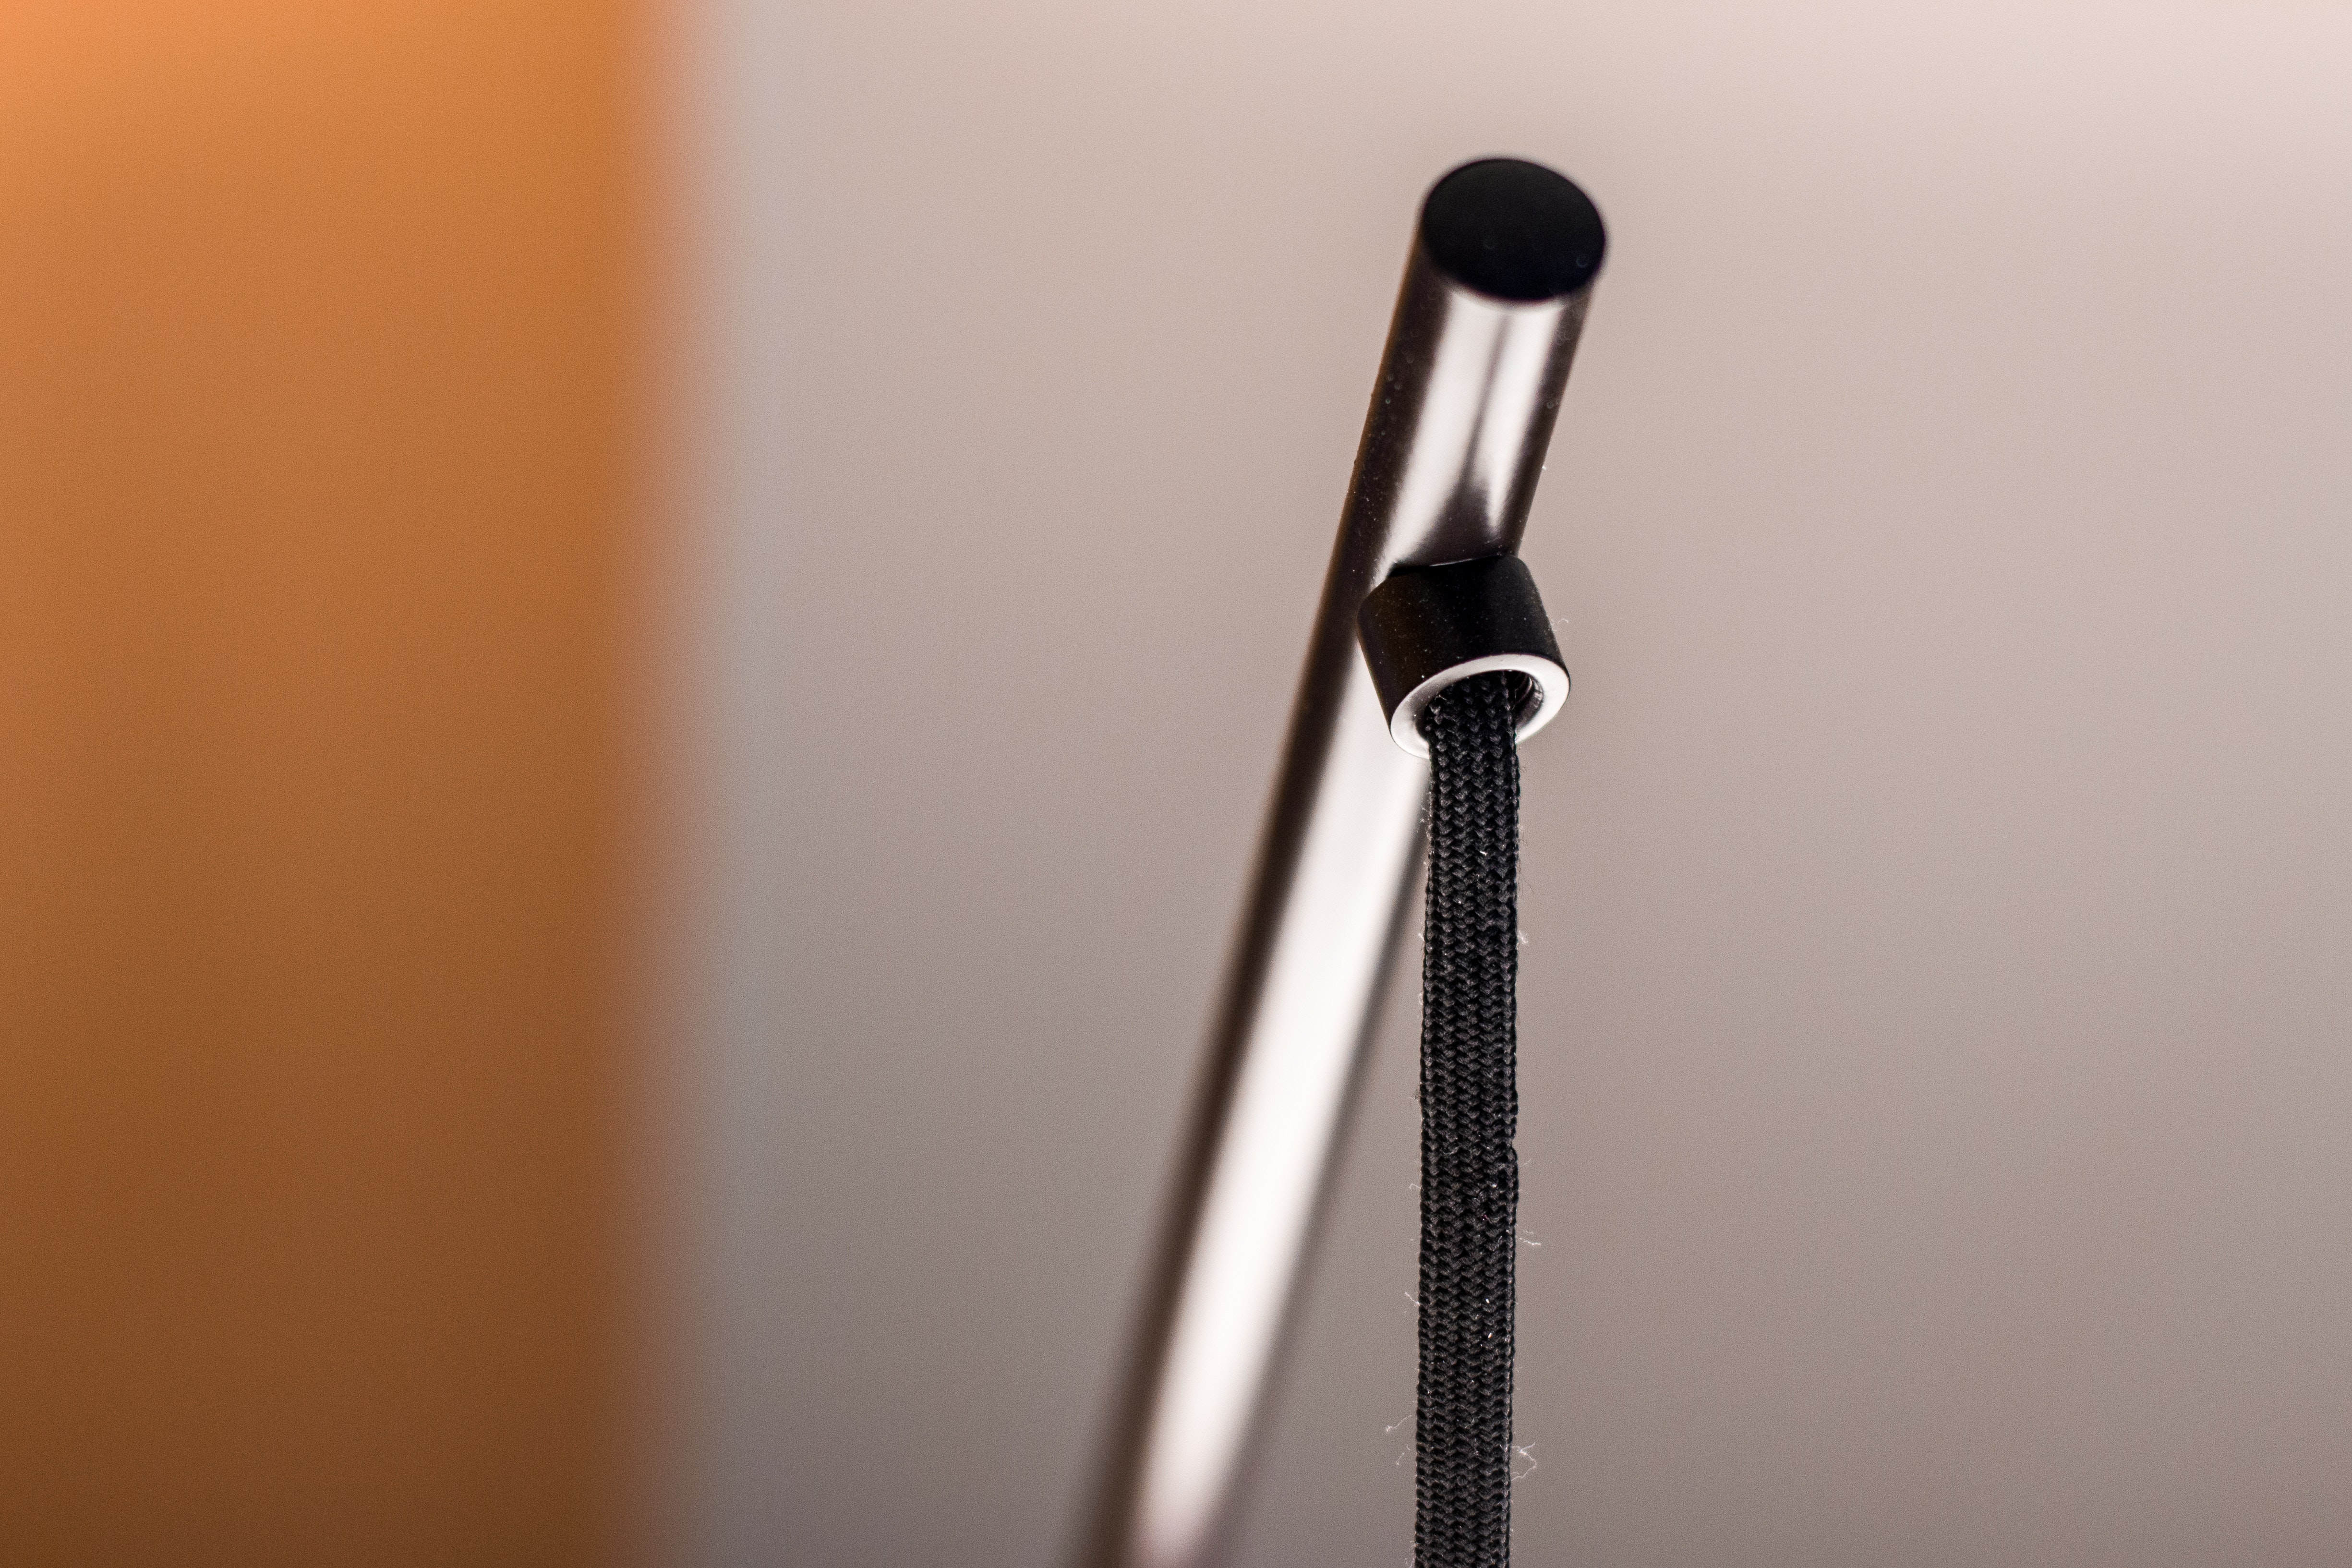
Material property